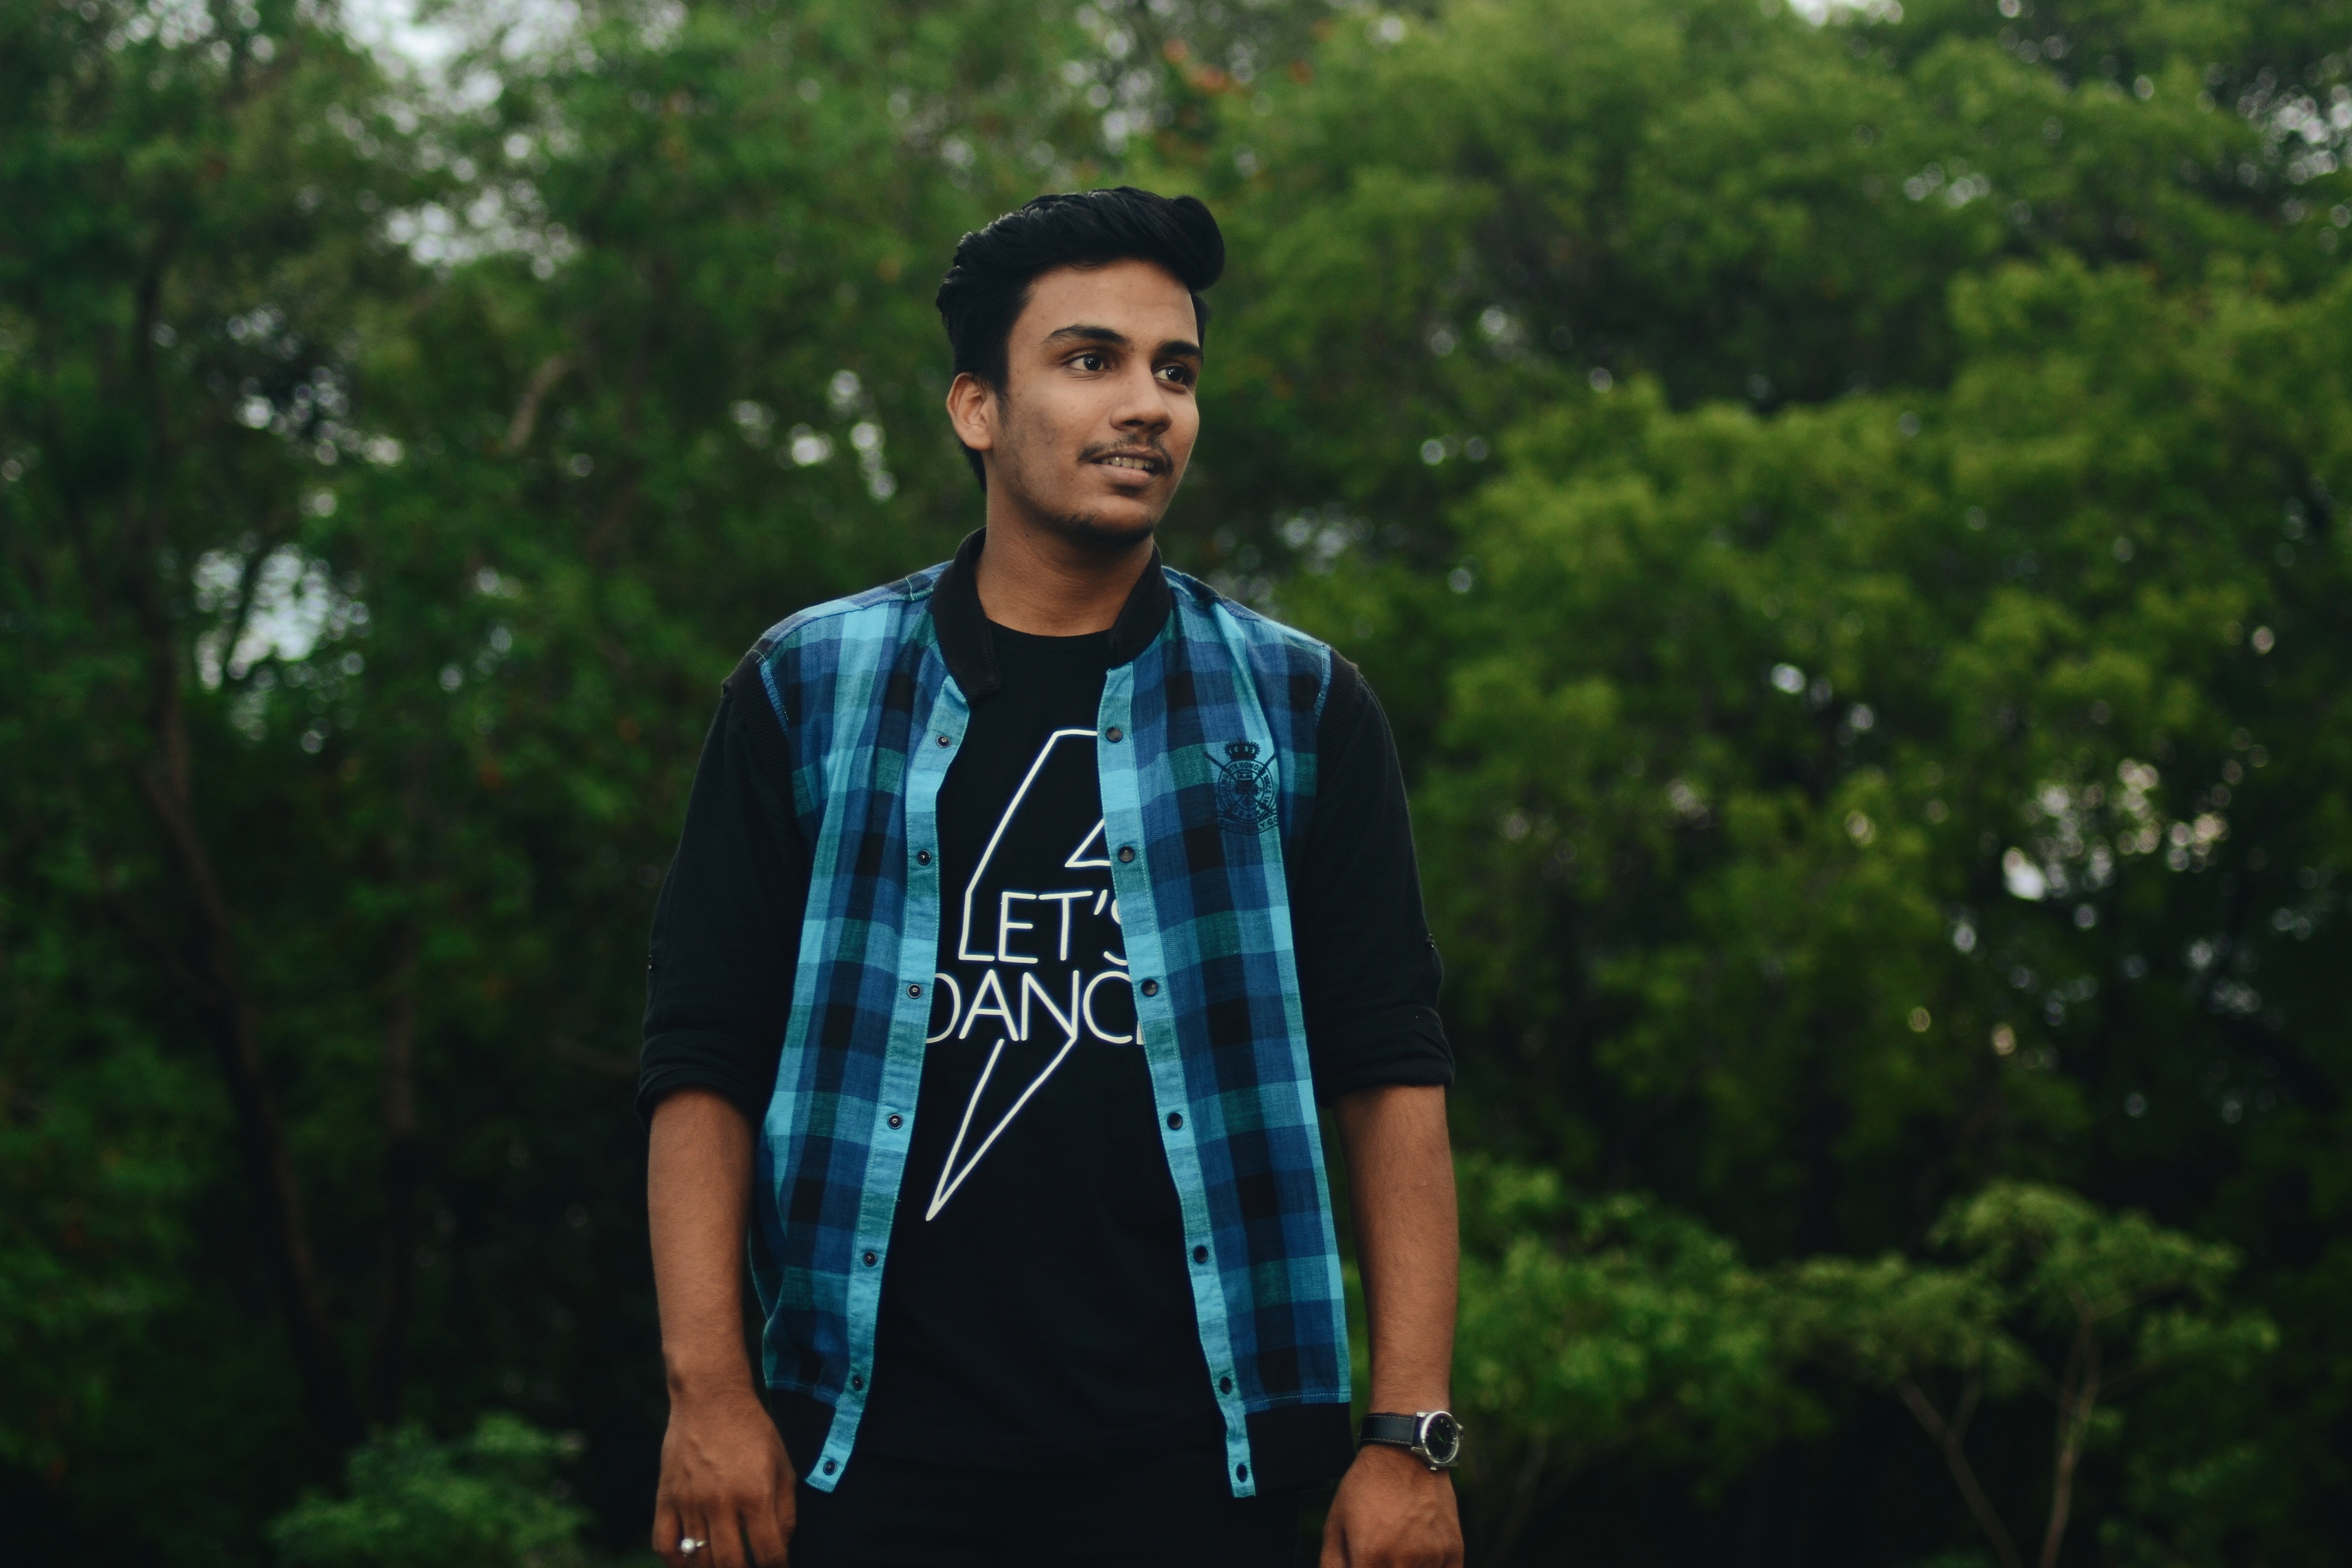
green, blue, fashion, cool, t shirt, street fashion, tree, photography, plaid, human, denim, design, summer, jeans, textile, outerwear, model, plant, pattern, tartan, jacket, photo shoot, electric blue, top, style, sleeve